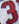
Number: 3